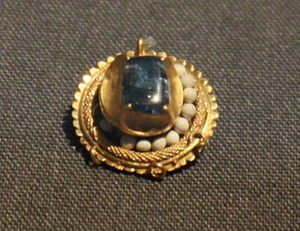
Fishpool-skatten
Et vedhæng fra Fishpool-skatten.[6]
"Fishpool-skatten er et depotfund, der består af 1.237 guldmønter fra 1400-tallet, fire ringe og fire andre smykker samt to stykker guldkæde, som blev fundet i 1966 af en arbejdsmand på en byggeplads nær nutidens Cambourne Gardens i Ravenshead, Nottinghamshire, England, i et område der dengang var kendt som ""Fishpool"".